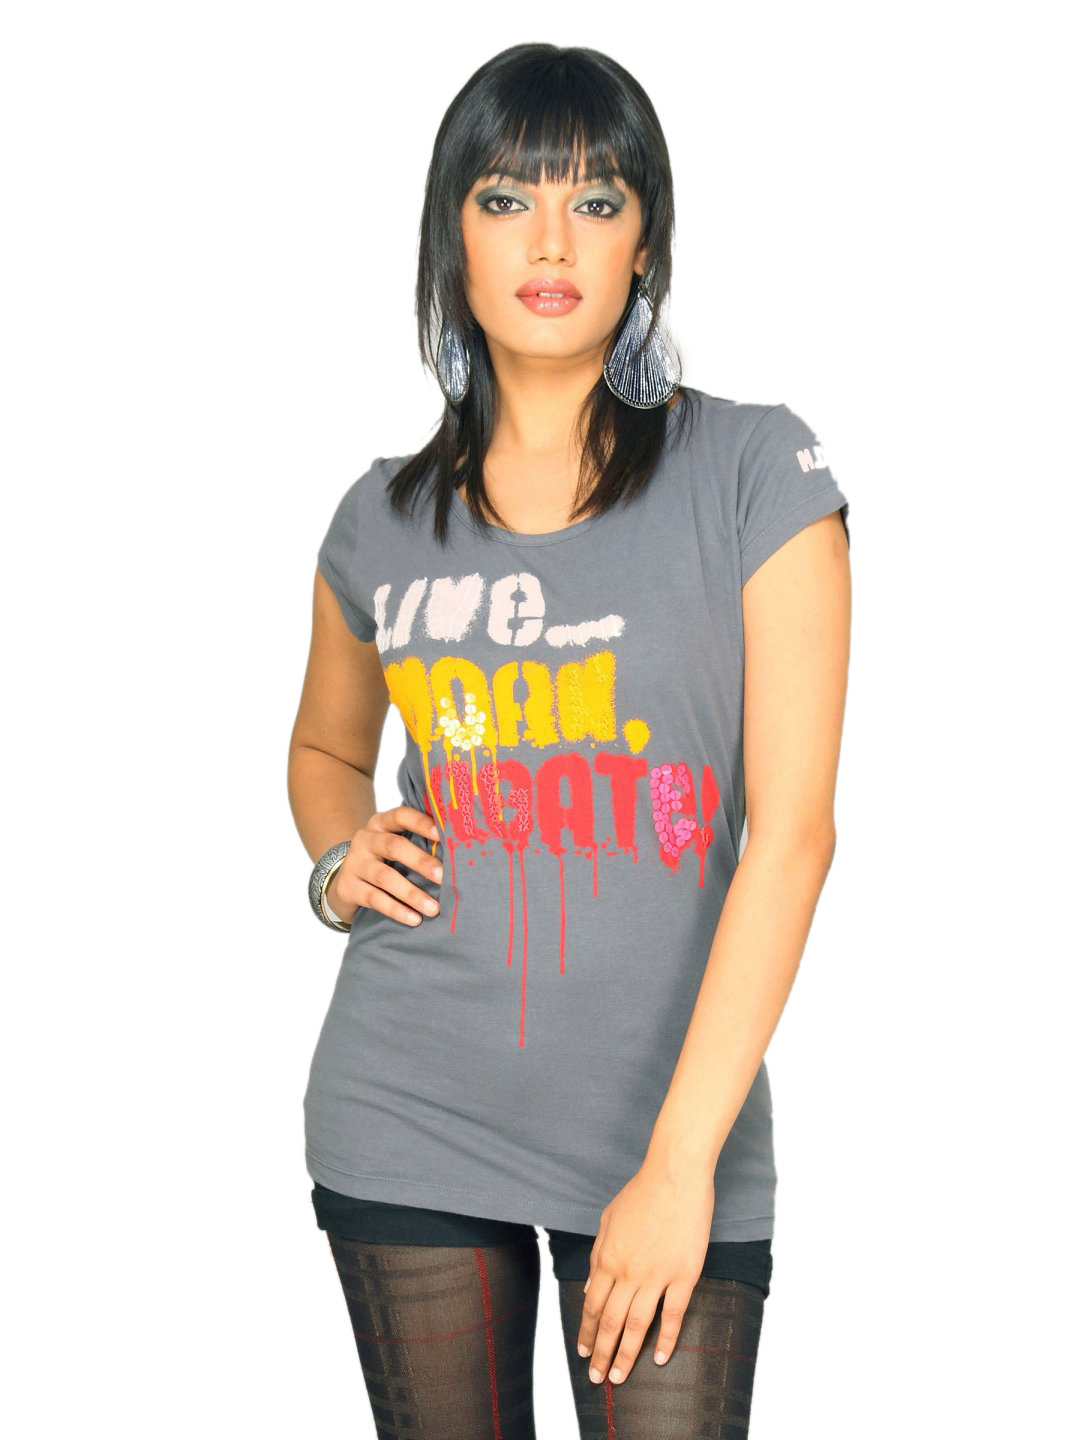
Lee Women's Misha Rider Grey T-shirt
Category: Apparel / Topwear / Tshirts
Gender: Women
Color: Grey
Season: Summer 2011
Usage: Casual